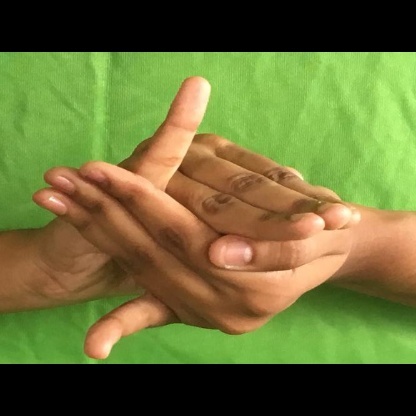
Mudra: Kurma